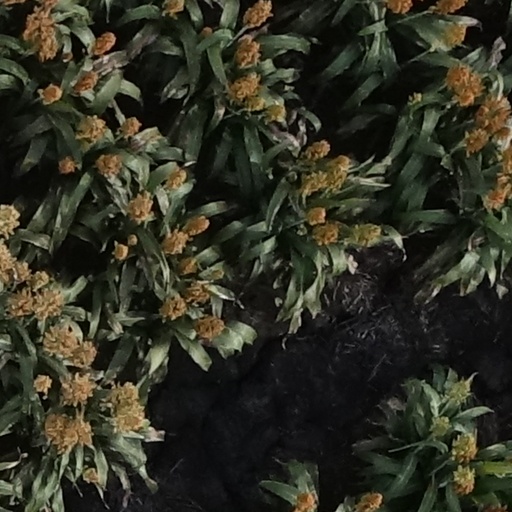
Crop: sorghum